Kahnawake

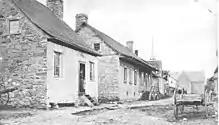
Historic photo of Kahnawake, ca. 1860

When the national government decided to pass the Saint Lawrence Seaway canal cut through the village, the people and buildings of Kahnawake were permanently separated from the natural river shore. The loss of land and access to the river, the demolition of houses, and the change in the community's relationship to the river have had profound effects on Kahnawake. The people had been sited there for hundreds of years, and their identities were related to a profound knowledge of the river, from the time they were children through adulthood. One effect of the losses was to make the community determined not to suffer more encroachment. They drew together and became stronger.